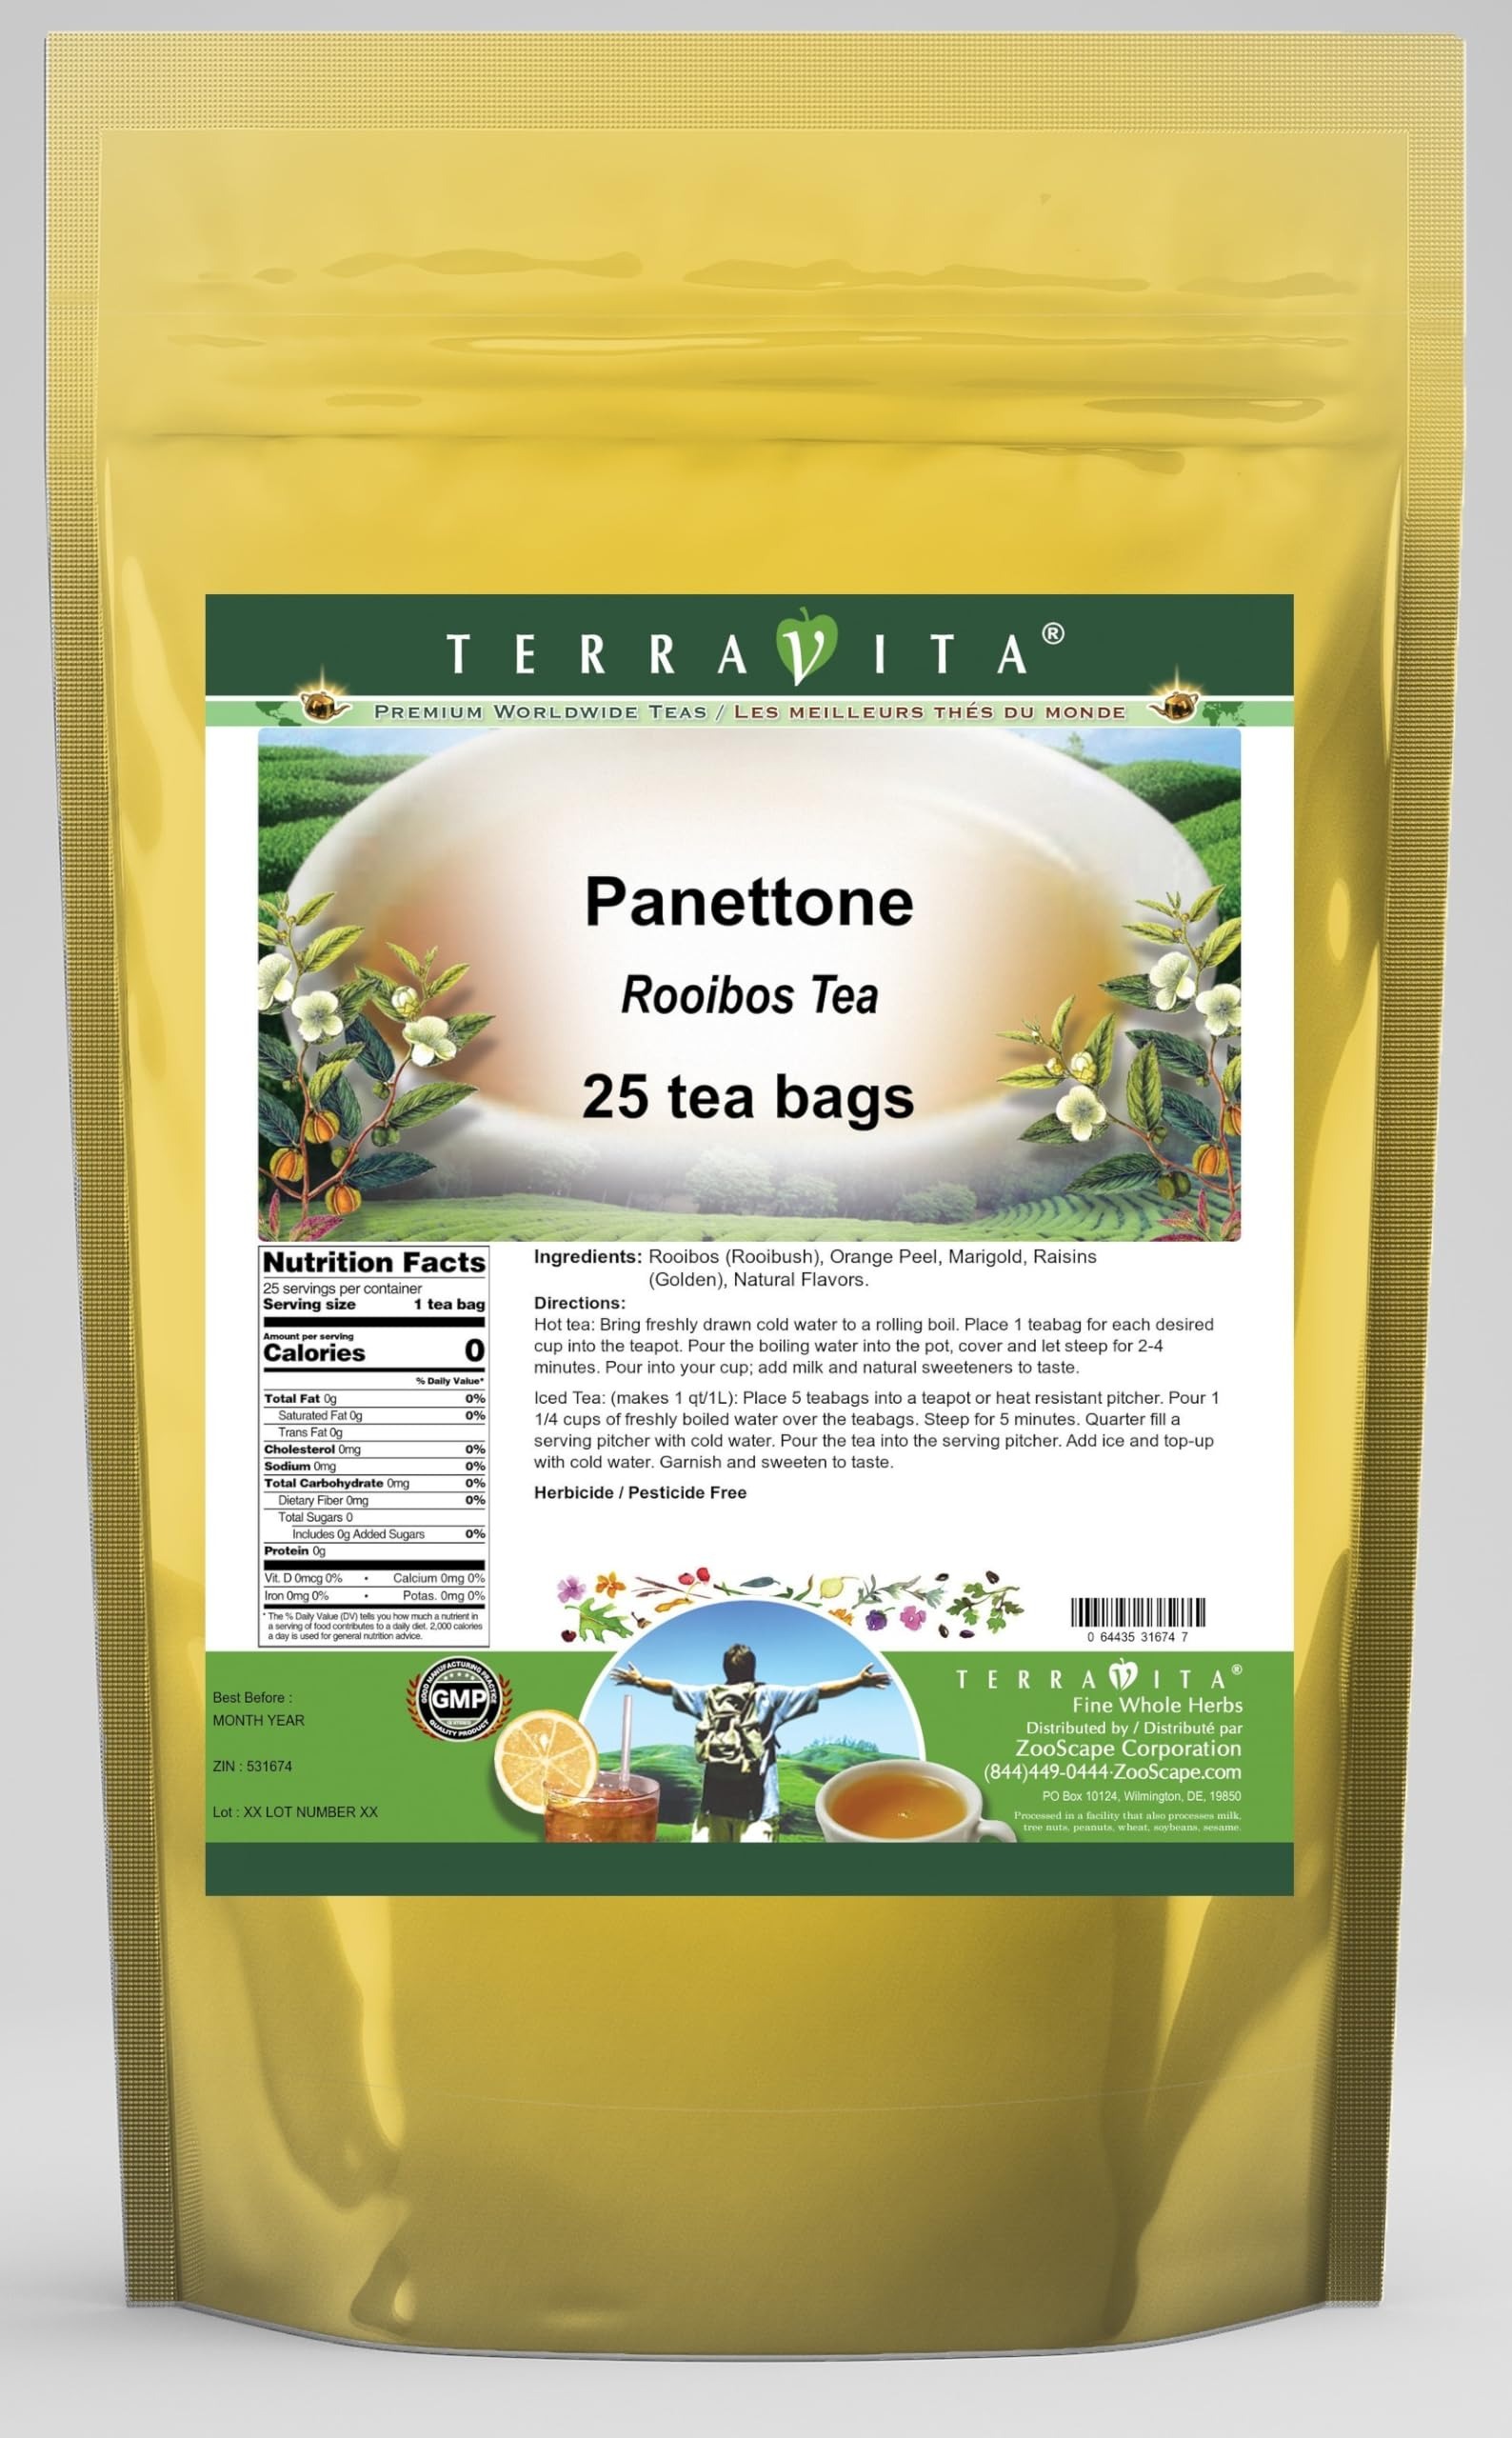
Item Name: Panettone Rooibos Tea (25 tea bags, ZIN: 531674) - 2 Pack
Bullet Point 1: Our Panettone Rooibos Tea is a delightful flavored Rooibos tea with Orange Peel, Marigold and Golden Raisins that you will really enjoy! The unique Panettone aroma and taste is a delight! - Ingredients: Rooibos tea, Orange Peel, Marigold, Golden Raisins and Natural Panettone Flavor.
Bullet Point 2: No fillers.
Bullet Point 3: Manufacturer: TerraVita
Bullet Point 4: Size: 25 tea bags
Bullet Point 5: Rooibos Tea Bags - Packed in a convenient upright pouch!
Product Description: Our Panettone Rooibos Tea is a delightful flavored Rooibos tea with Orange Peel, Marigold and Golden Raisins that you will really enjoy! The unique Panettone aroma and taste is a delight! - Ingredients: Rooibos tea, Orange Peel, Marigold, Golden Raisins and Natural Panettone Flavor. - Hot tea brewing method: Bring freshly drawn cold water to a rolling boil. Place 1 teabag for each desired cup into the teapot. Pour the boiling water into the pot, cover and let steep for 2-4 minutes. Pour into your cup; add milk and natural sweeteners to taste. - Iced tea brewing method: (to make 1 liter/quart): Place 5 teabags into a teapot or heat resistant pitcher. Pour 1 1/4 cups of freshly boiled water over the teabags. Steep for 5 minutes. Quarter fill a serving pitcher with cold water. Pour the tea into the serving pitcher. Add ice and top-up with cold water. Garnish and sweeten to taste. - TerraVita is an exclusive line of premium-quality, natural source products that use only the finest, purest and most potent ingredients found around the world. TerraVita is hallmarked by the highest possible standards of purity, potency, stability and freshness. All of our products are prepared with the highest elements of quality control, from raw materials through the entire manufacturing process, up to and including the moment that the bottles or bags are sealed for freshness and shipped out to you. Our highest possible standards are certified by independent laboratories and backed by our personal guarantee. - TerraVita exists to meet and ensure your family's health and wellness without the harmful effects of chemicals and health products. We strive to make all of our products affordable and reliable and are constantly searching the market to maintain our affordability and to look for new way
Value: 50.0
Unit: Count

Price: 35.47